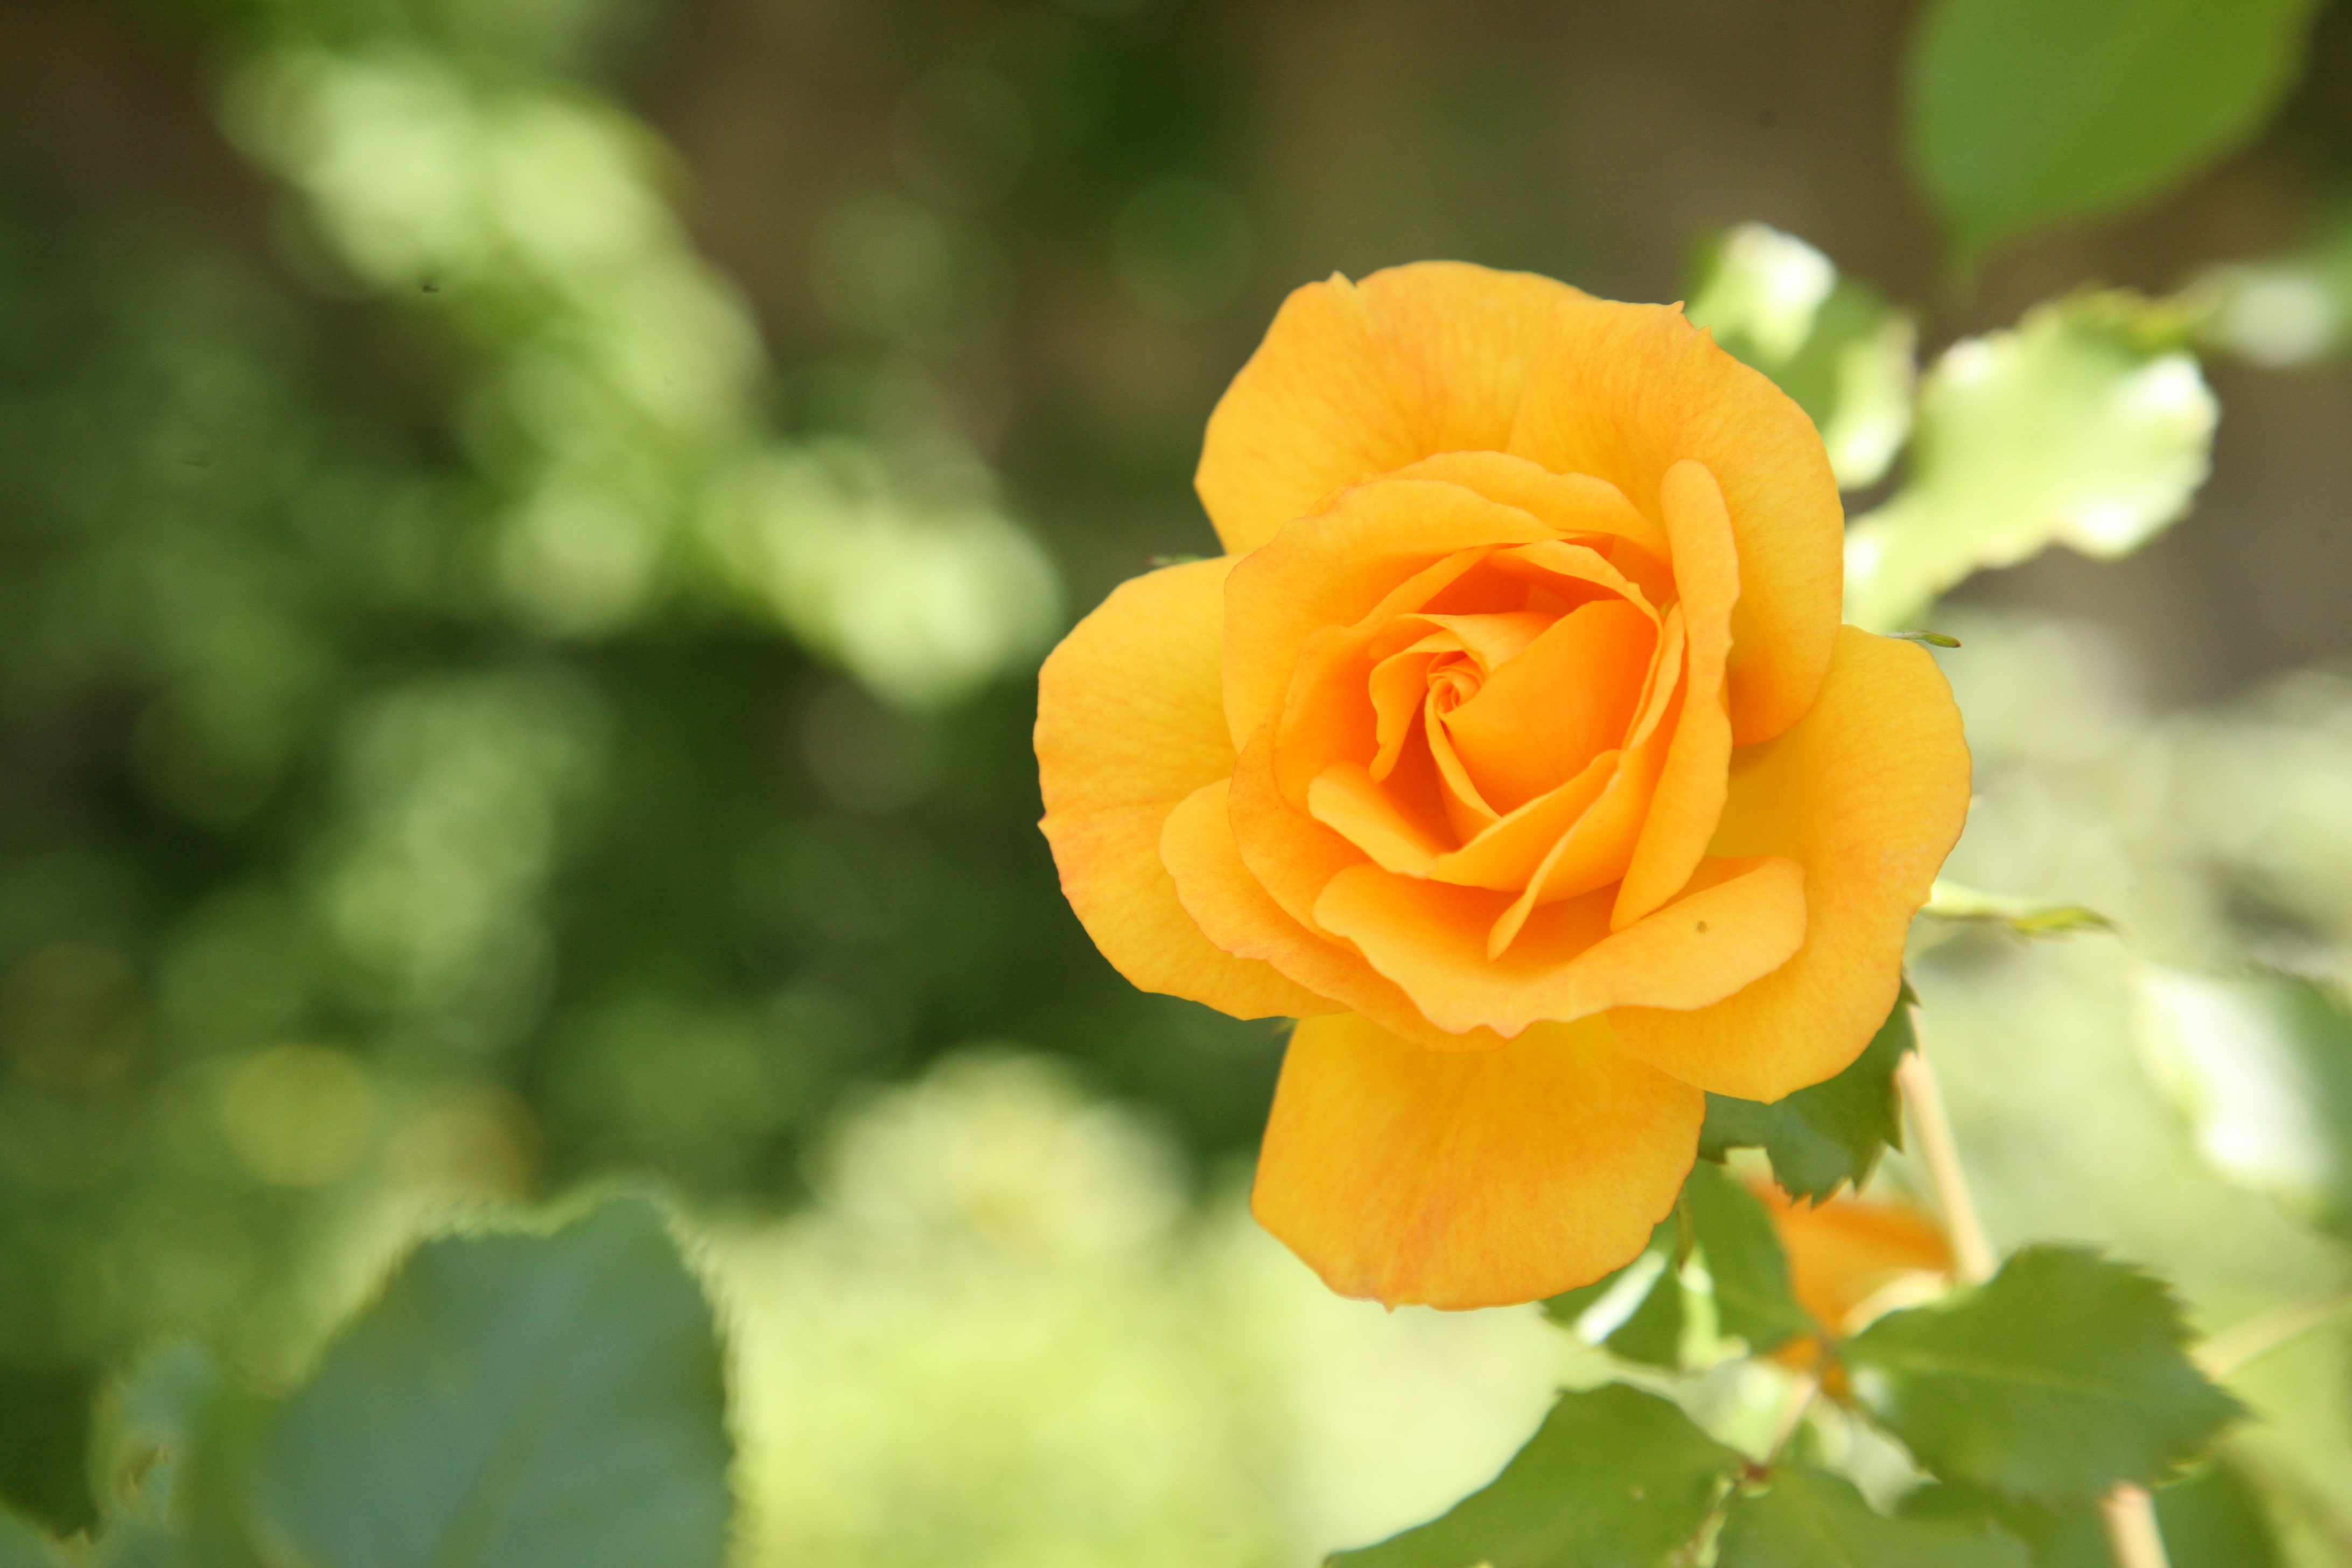
landscape, nature, plant, flower, petal, rose, spring, yellow, garden, flora, plants, yellow flower, flowers, floribunda, macro photography, flowering plant, garden roses, rose family, plant stem, land plant, rose order, austrian briar